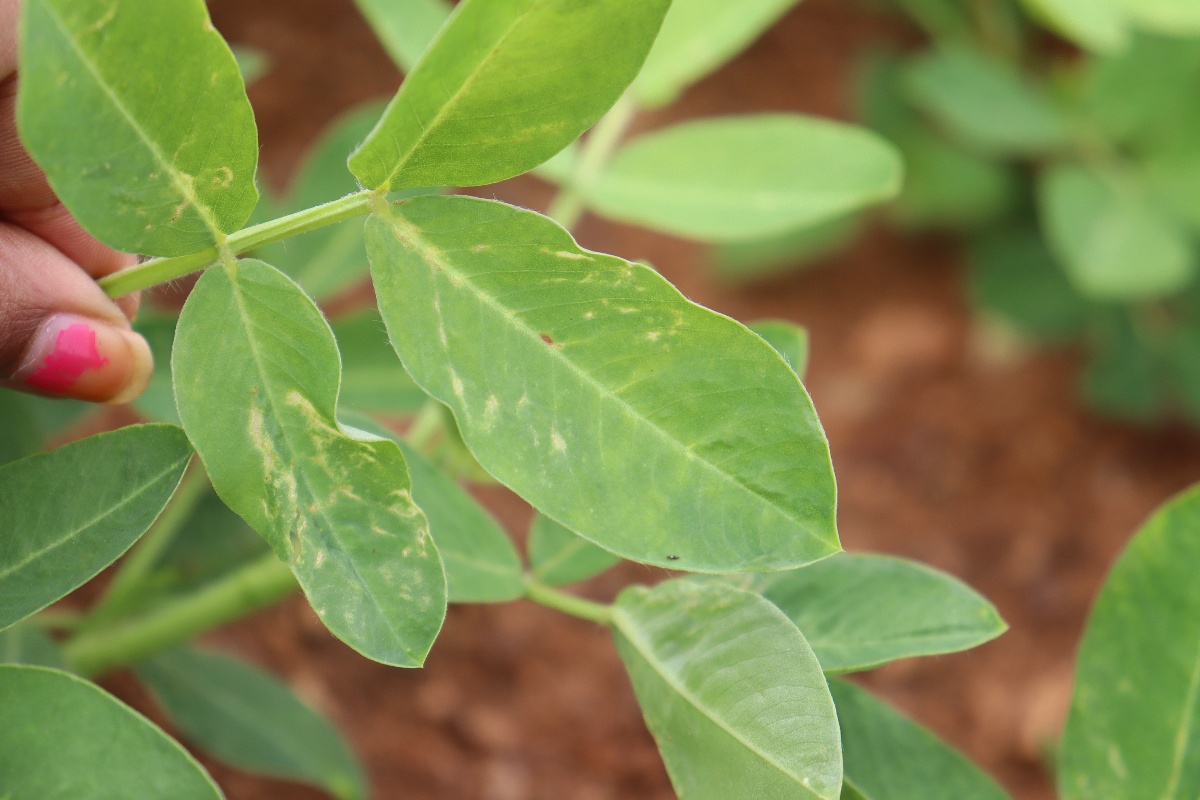
Label: early_leaf_spot